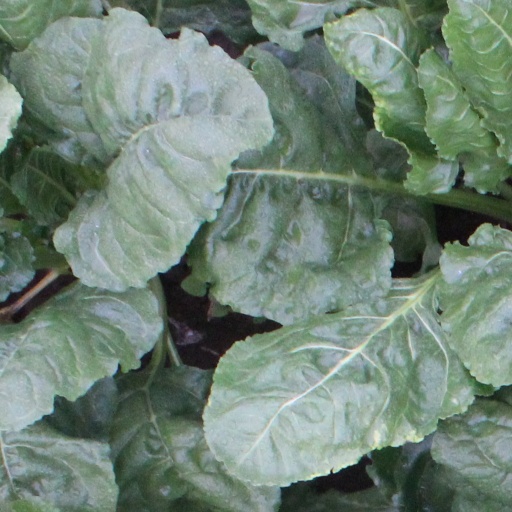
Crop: sugar beet